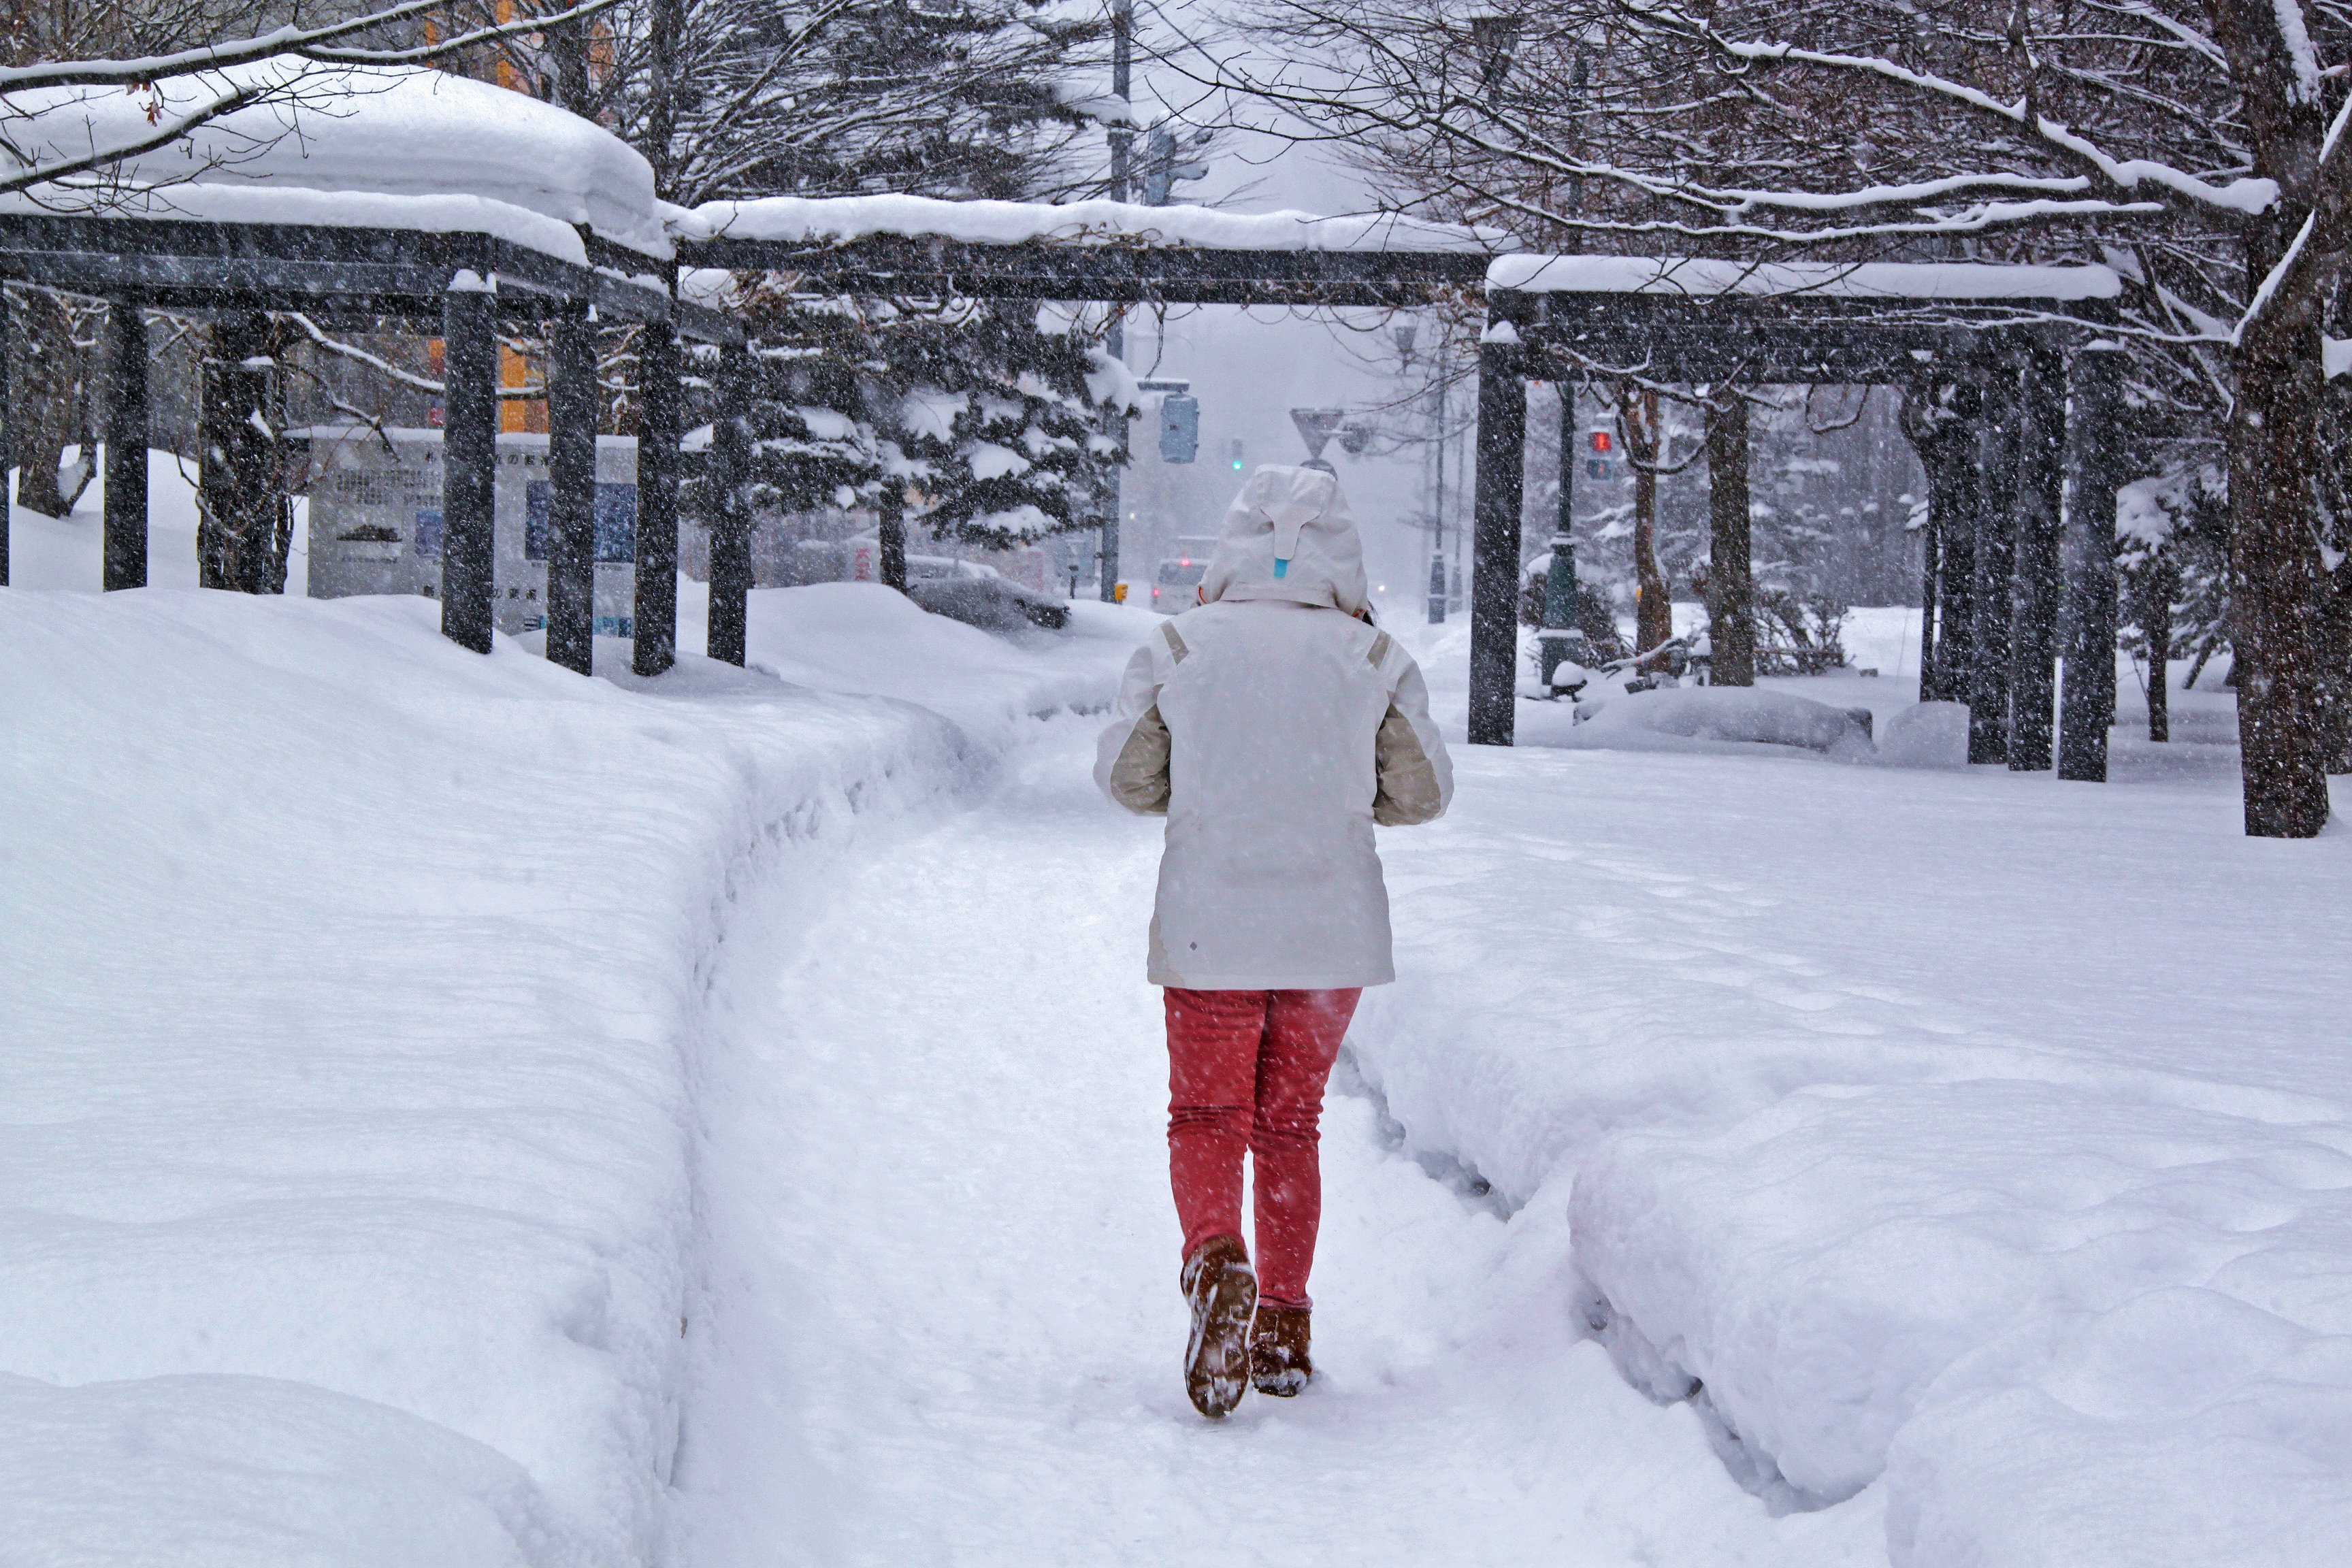
landscape, tree, nature, walking, snow, cold, winter, white, morning, view, travel, scenic, peaceful, park, scenery, weather, asia, lady, japan, season, grey, japanese, footwear, beautiful, blizzard, windy, freezing, hokkaido, sapporo, winter storm, snow caped